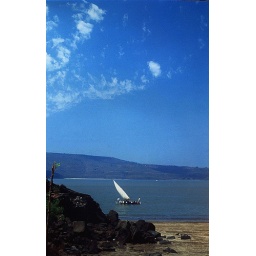
A boat against the sky at Kashid